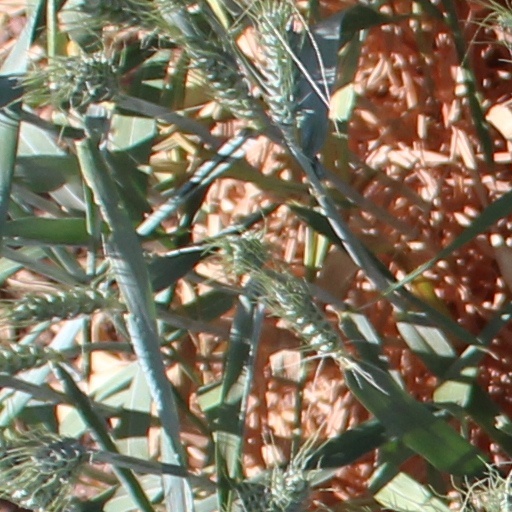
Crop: wheat